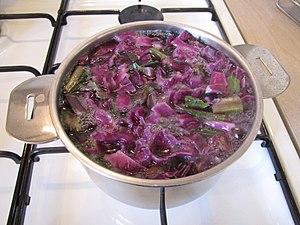
Chou rouge quelques minutes dans de l'eau de pluie bouillante.
Les indicateurs colorés de pH sont des molécules qui ont la capacité de changer de couleur en fonction de l’acidité de leur milieu environnant. La propriété qui lie couleur apparente et pH est appelée halochromisme. Par extension, l'indicateur de pH est un détecteur chimique de l'ion hydronium H₃O⁺.